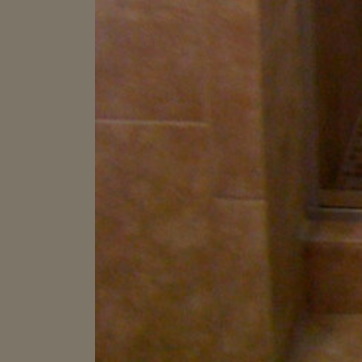
Material: tile